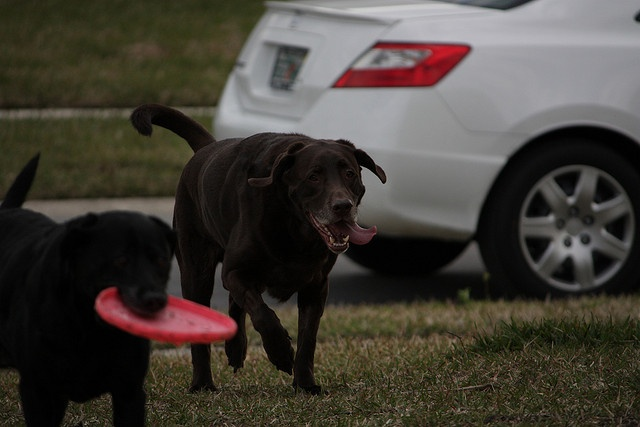
Two dogs on grass one has a frisbee
A pair of dogs walk in the grass together.
Two dogs play with a frisbee on the front lawn.
Two dogs playing with a pink frisbee outdoors.
A dog following another dog with a frisbee in its mouth.